Taborio

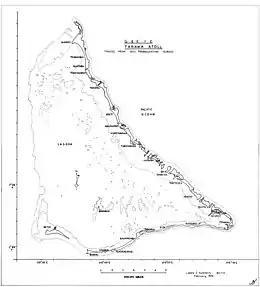
Map of the Tarawa atoll

Taborio is a settlement on the island of Tarawa, Kiribati, where the Immaculate Heart College, a Catholic school, is situated.